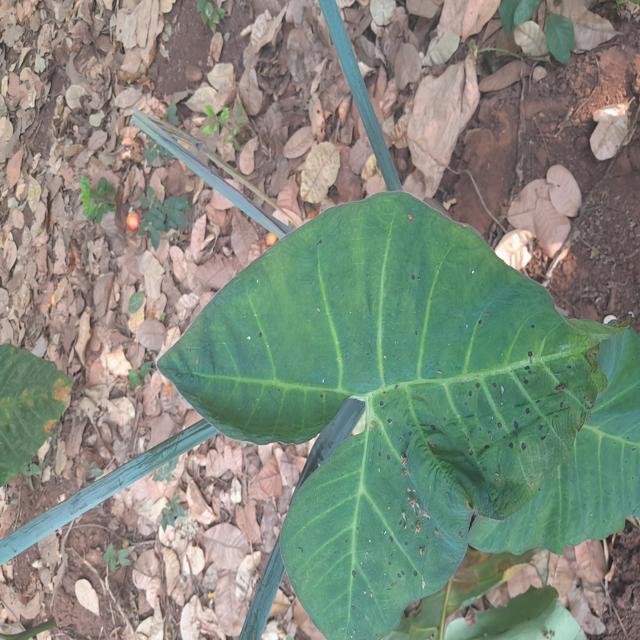
Label: Healthy